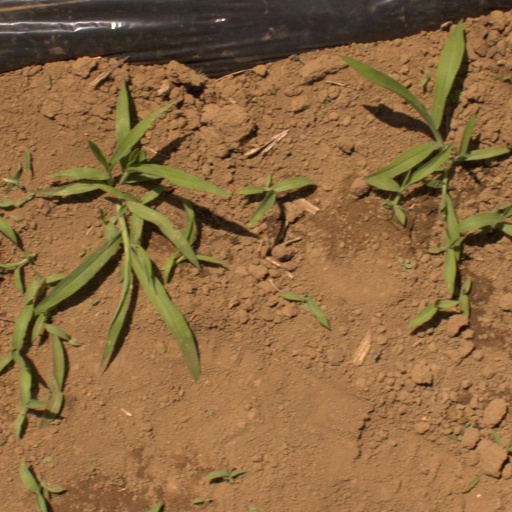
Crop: Jerusalem artichoke